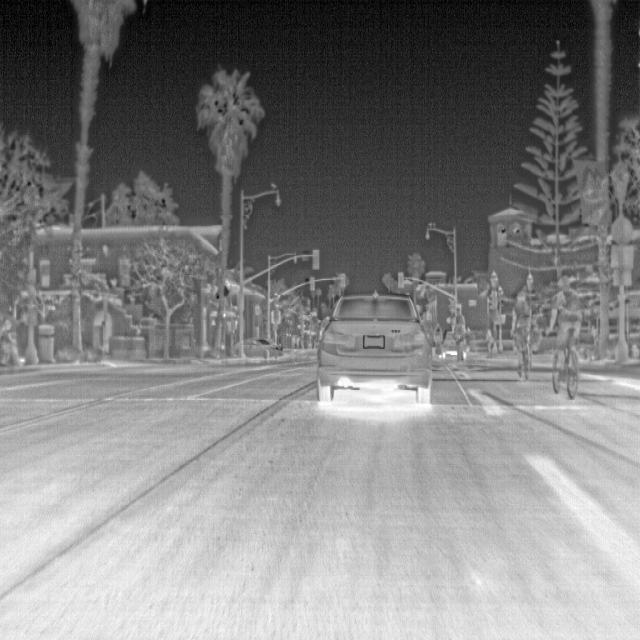
Detected objects:
label: person
label: person
label: person
label: person